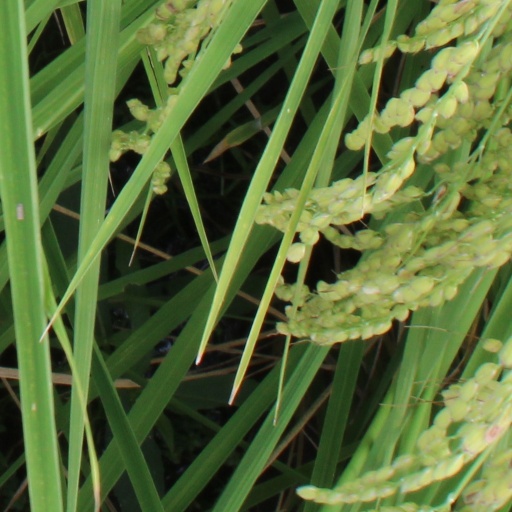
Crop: rice